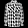
Label: Shirt